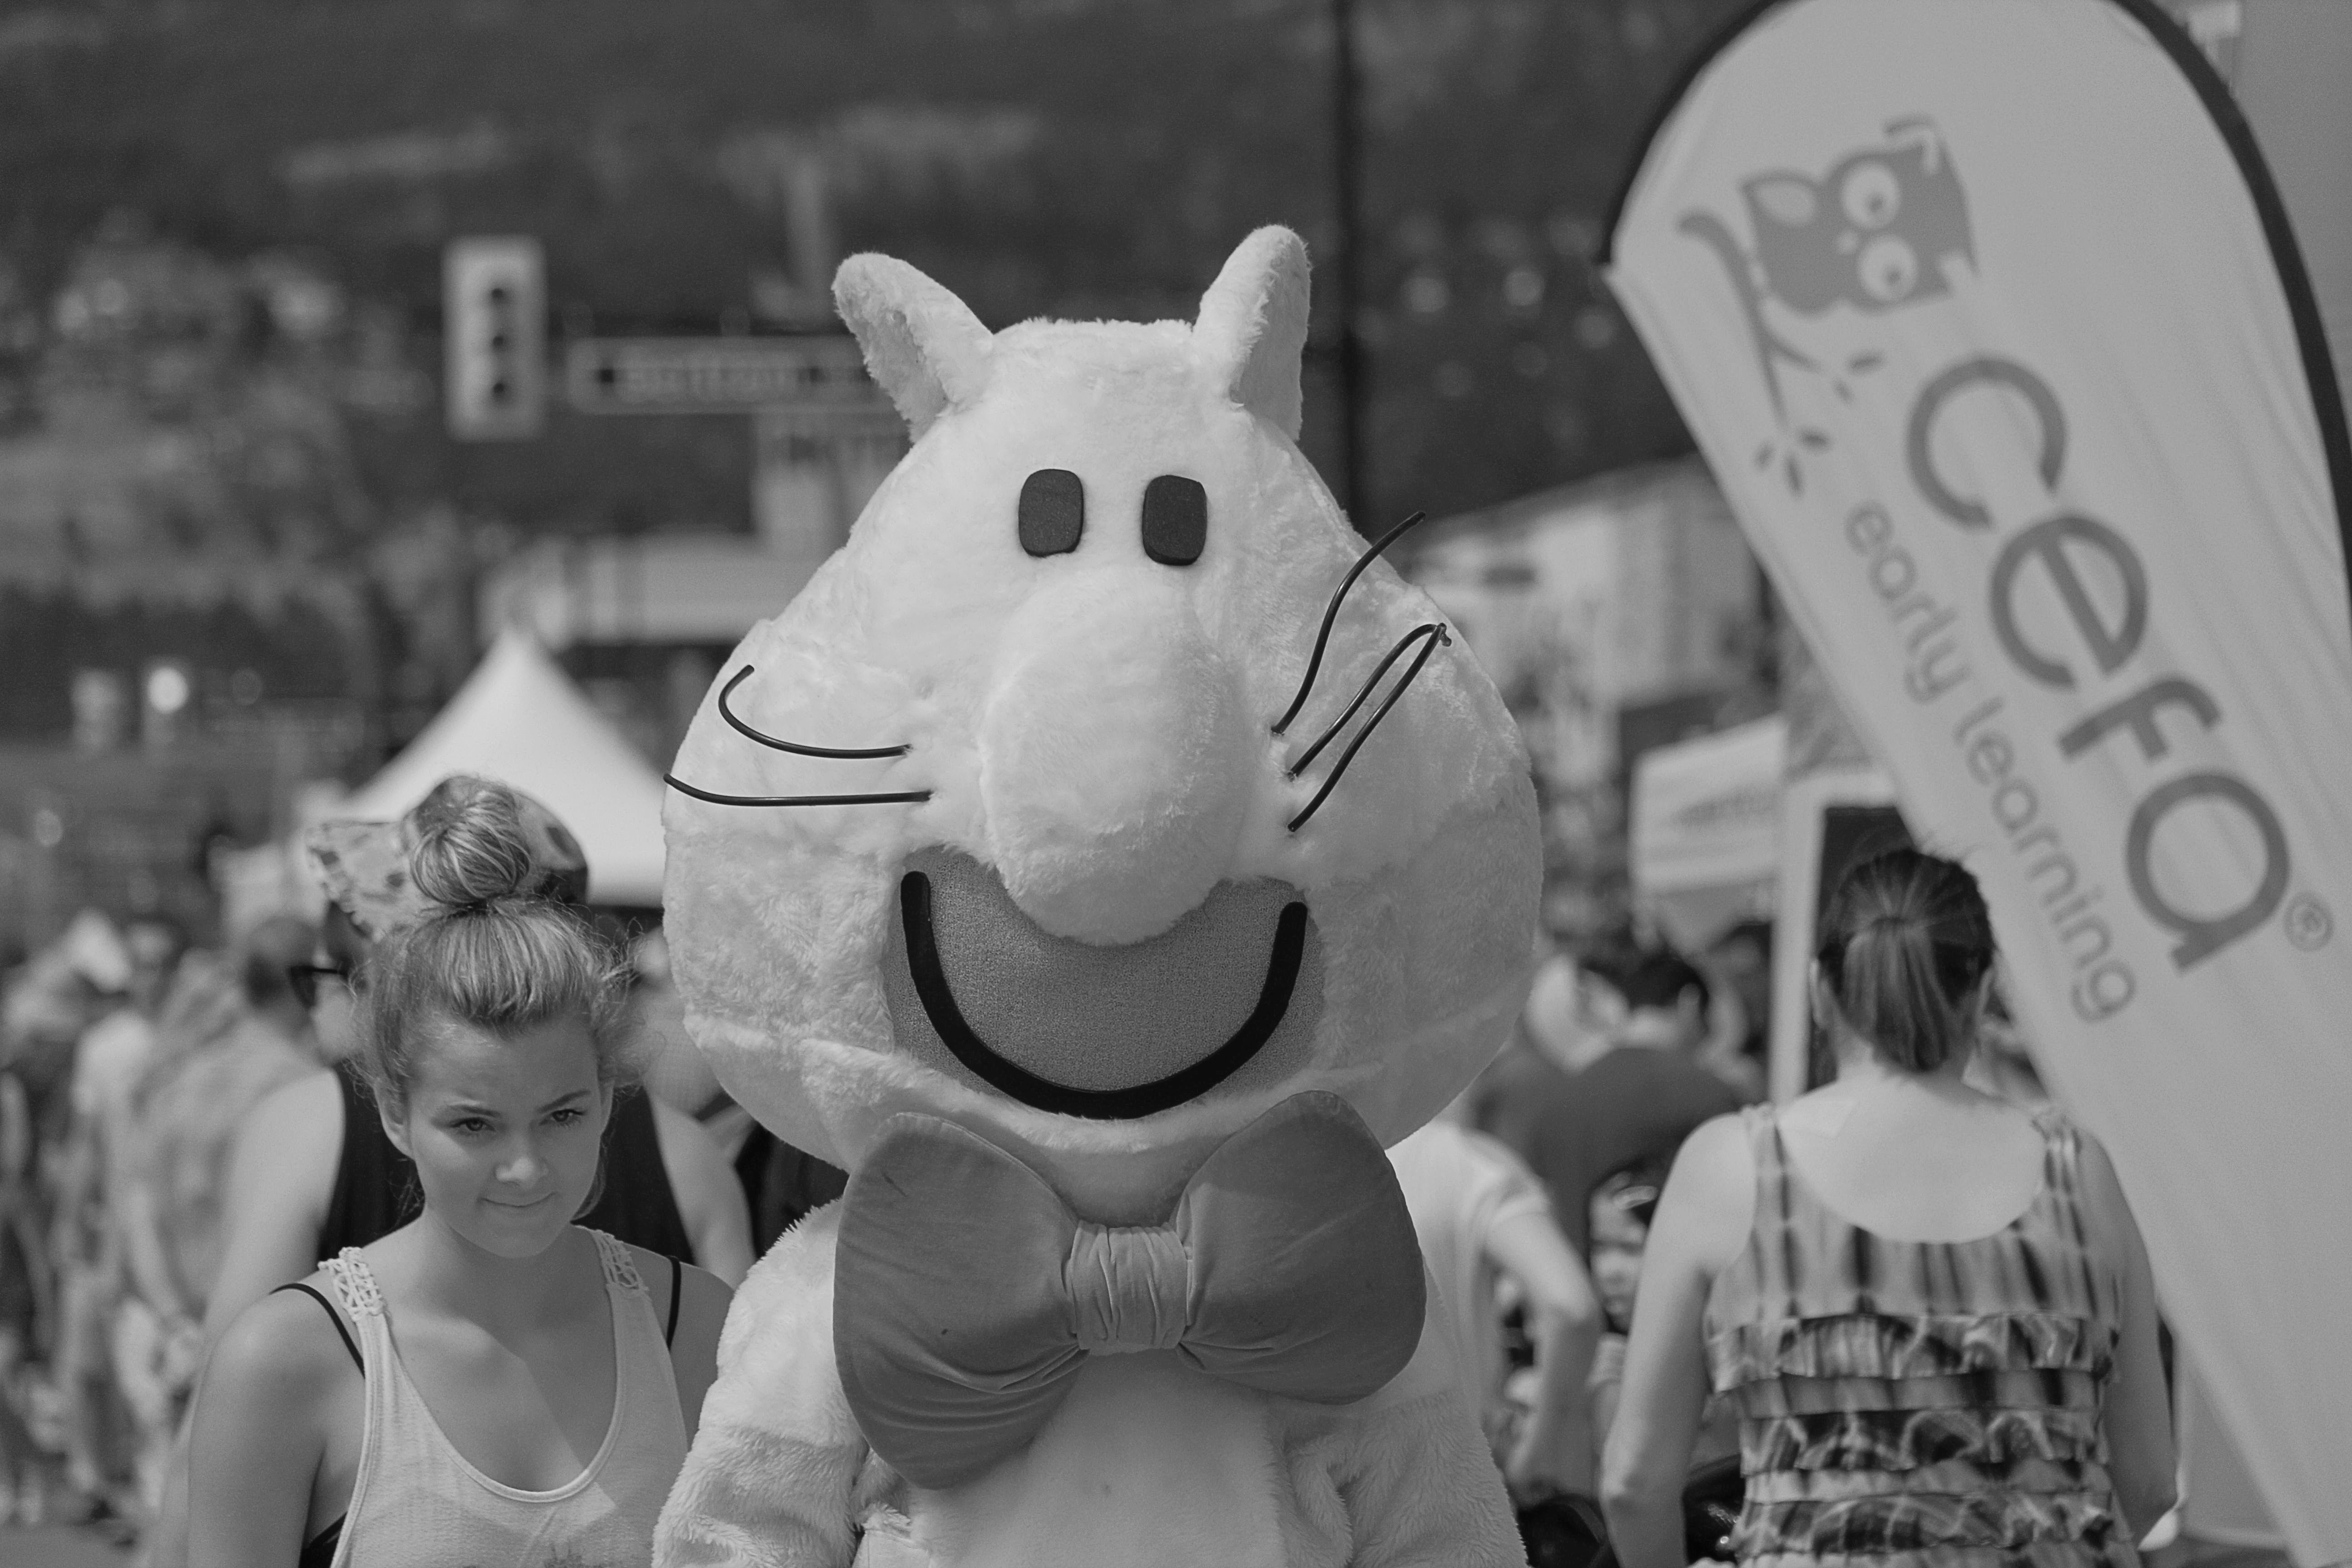
outdoor, black and white, people, girl, white, street, cute, downtown, summer, female, cat, clothing, black, monochrome, streetphotography, blackandwhite, fun, canada, photograph, britishcolumbia, bc, okanagan, kelowna, blockparty, costume, mascot, monochrome photography